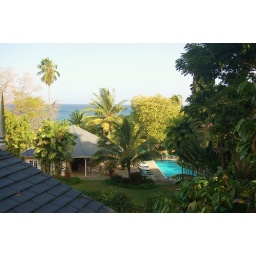
The view from the upper balcony in villa Poinciana showing proximity to Pool, Beach Bar and beach (behind the trees)